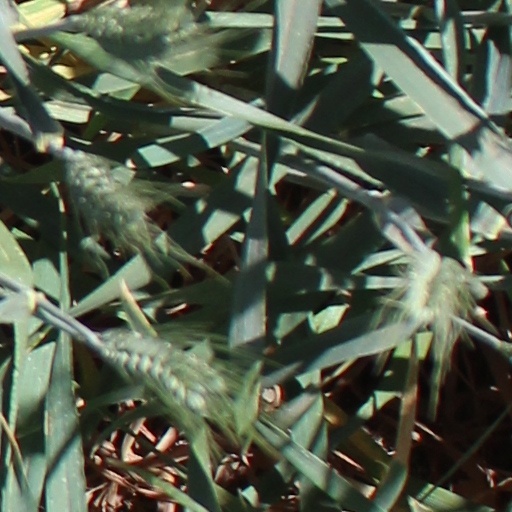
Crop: wheat